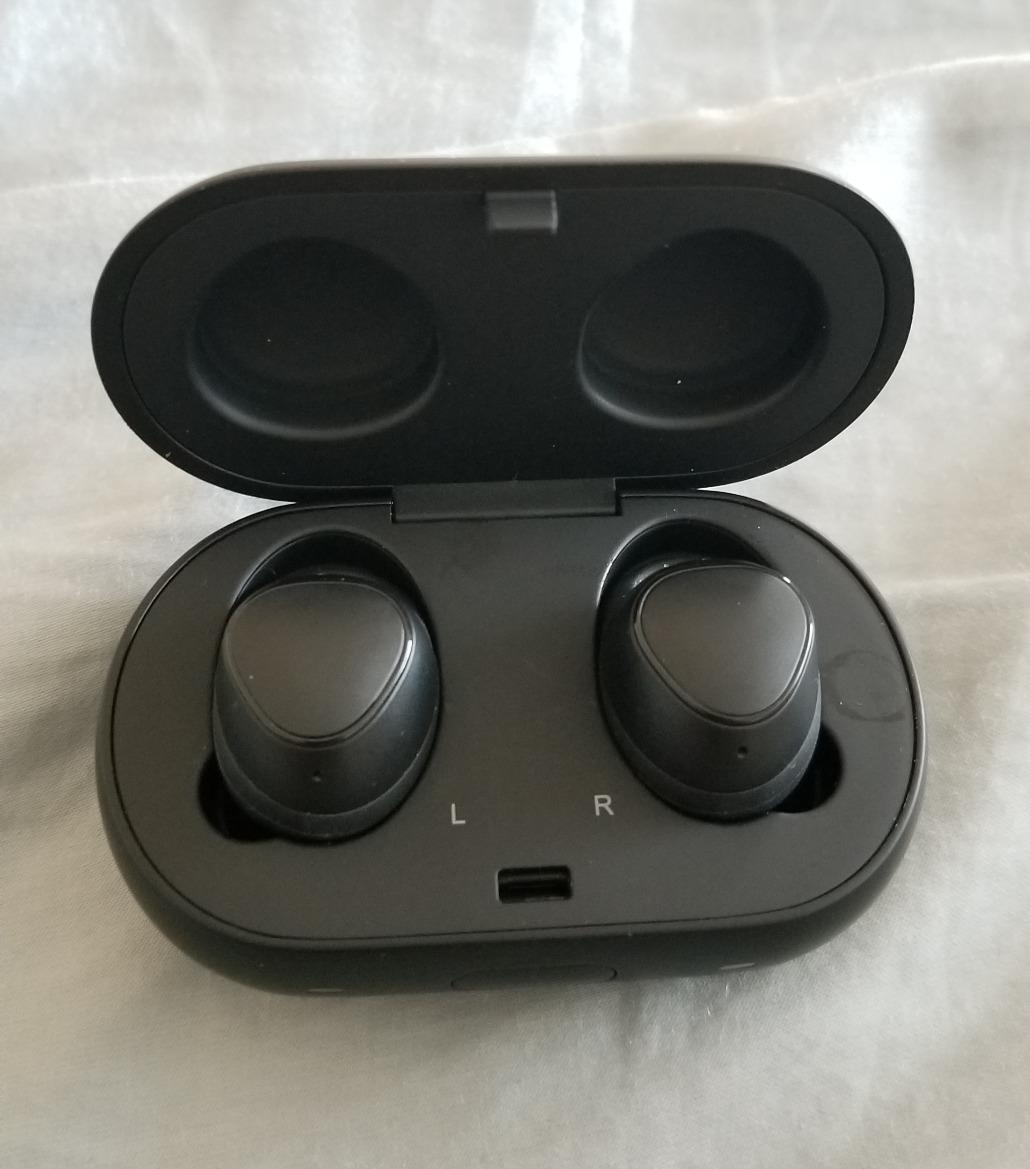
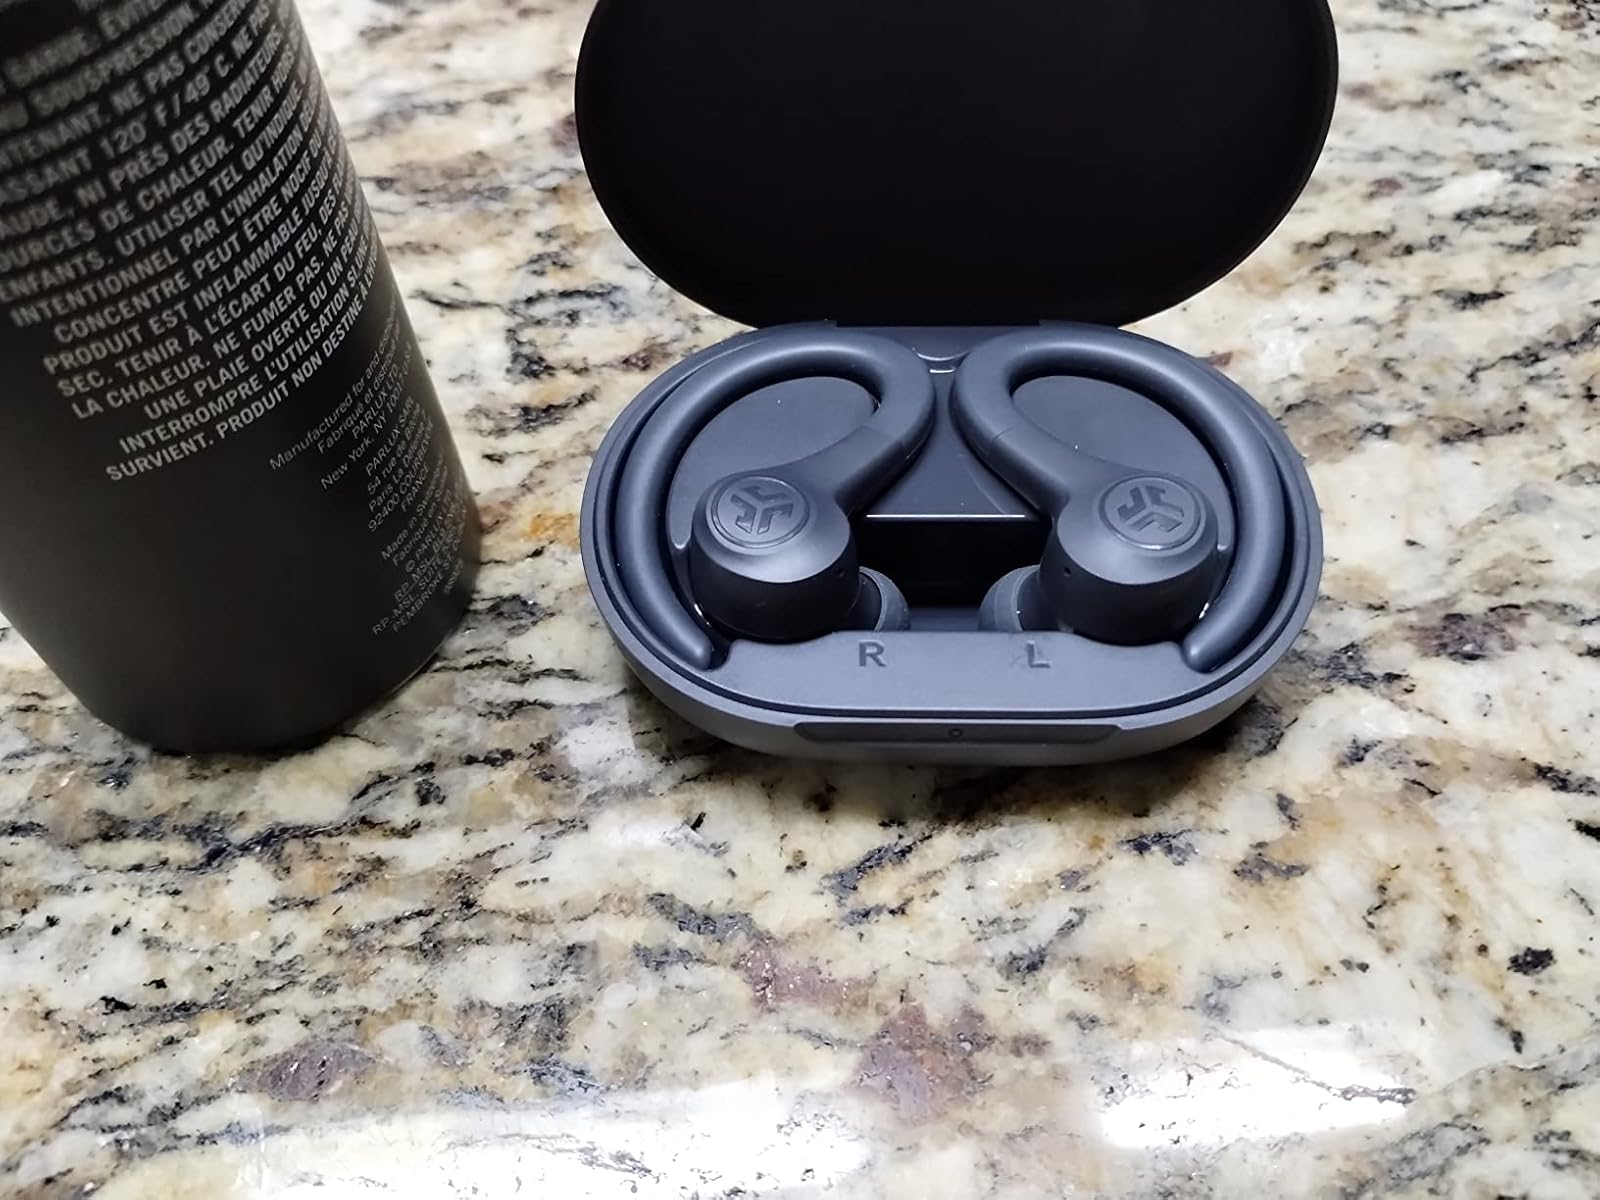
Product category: earbuds
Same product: no